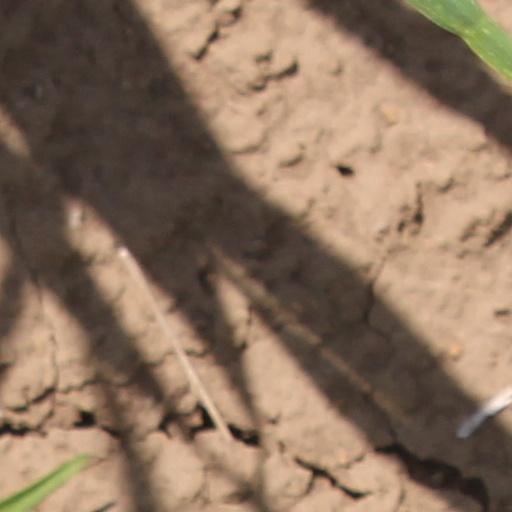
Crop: wheat